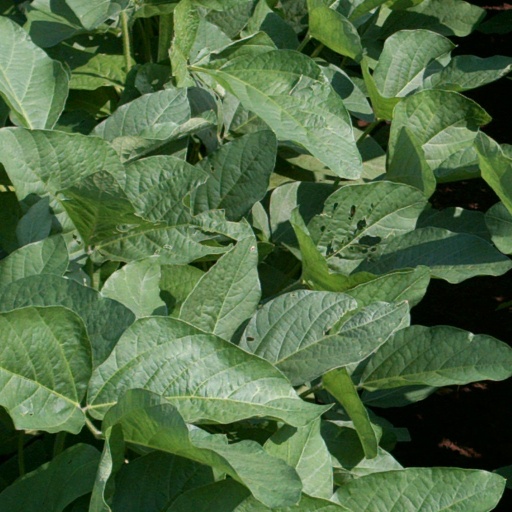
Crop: soybean